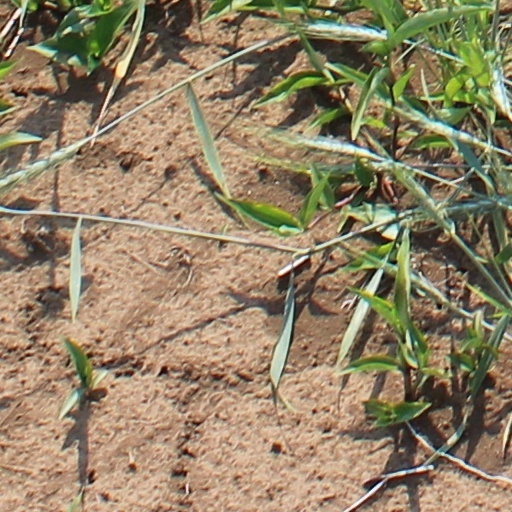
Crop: wheat